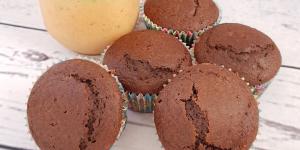
magdalenas veganas de chocolate y naranja